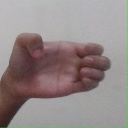
अक्षर: ख